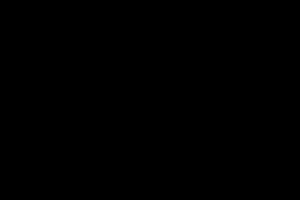
Le mot « infini » est un adjectif servant à qualifier quelque chose qui n'a pas de limite en nombre ou en taille.
Saint-Paul-de-la-Plaine est une maison d'Église de 200 places édifiée par les architectes Patrick Berger et Jacques Anziutti à Saint-Denis, angle de la rue du Landy et de la rue de la Procession. Elle fait partie des projets promus par l'Œuvre des Chantiers du Cardinal, qui a financé 63 % du projet, soit 1,7 million d'euros sur les 2,7 millions d'euros du budget total.